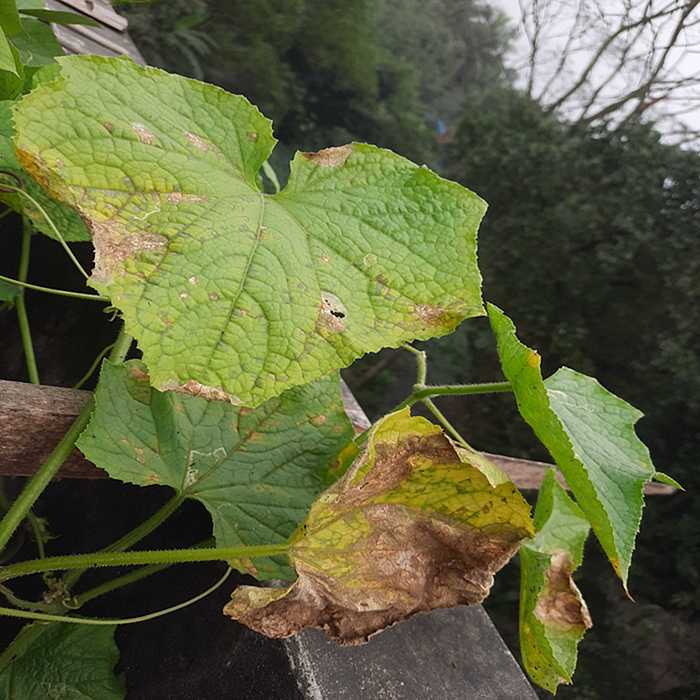
Plant: Cucumber
Label: Anthracnose lesions